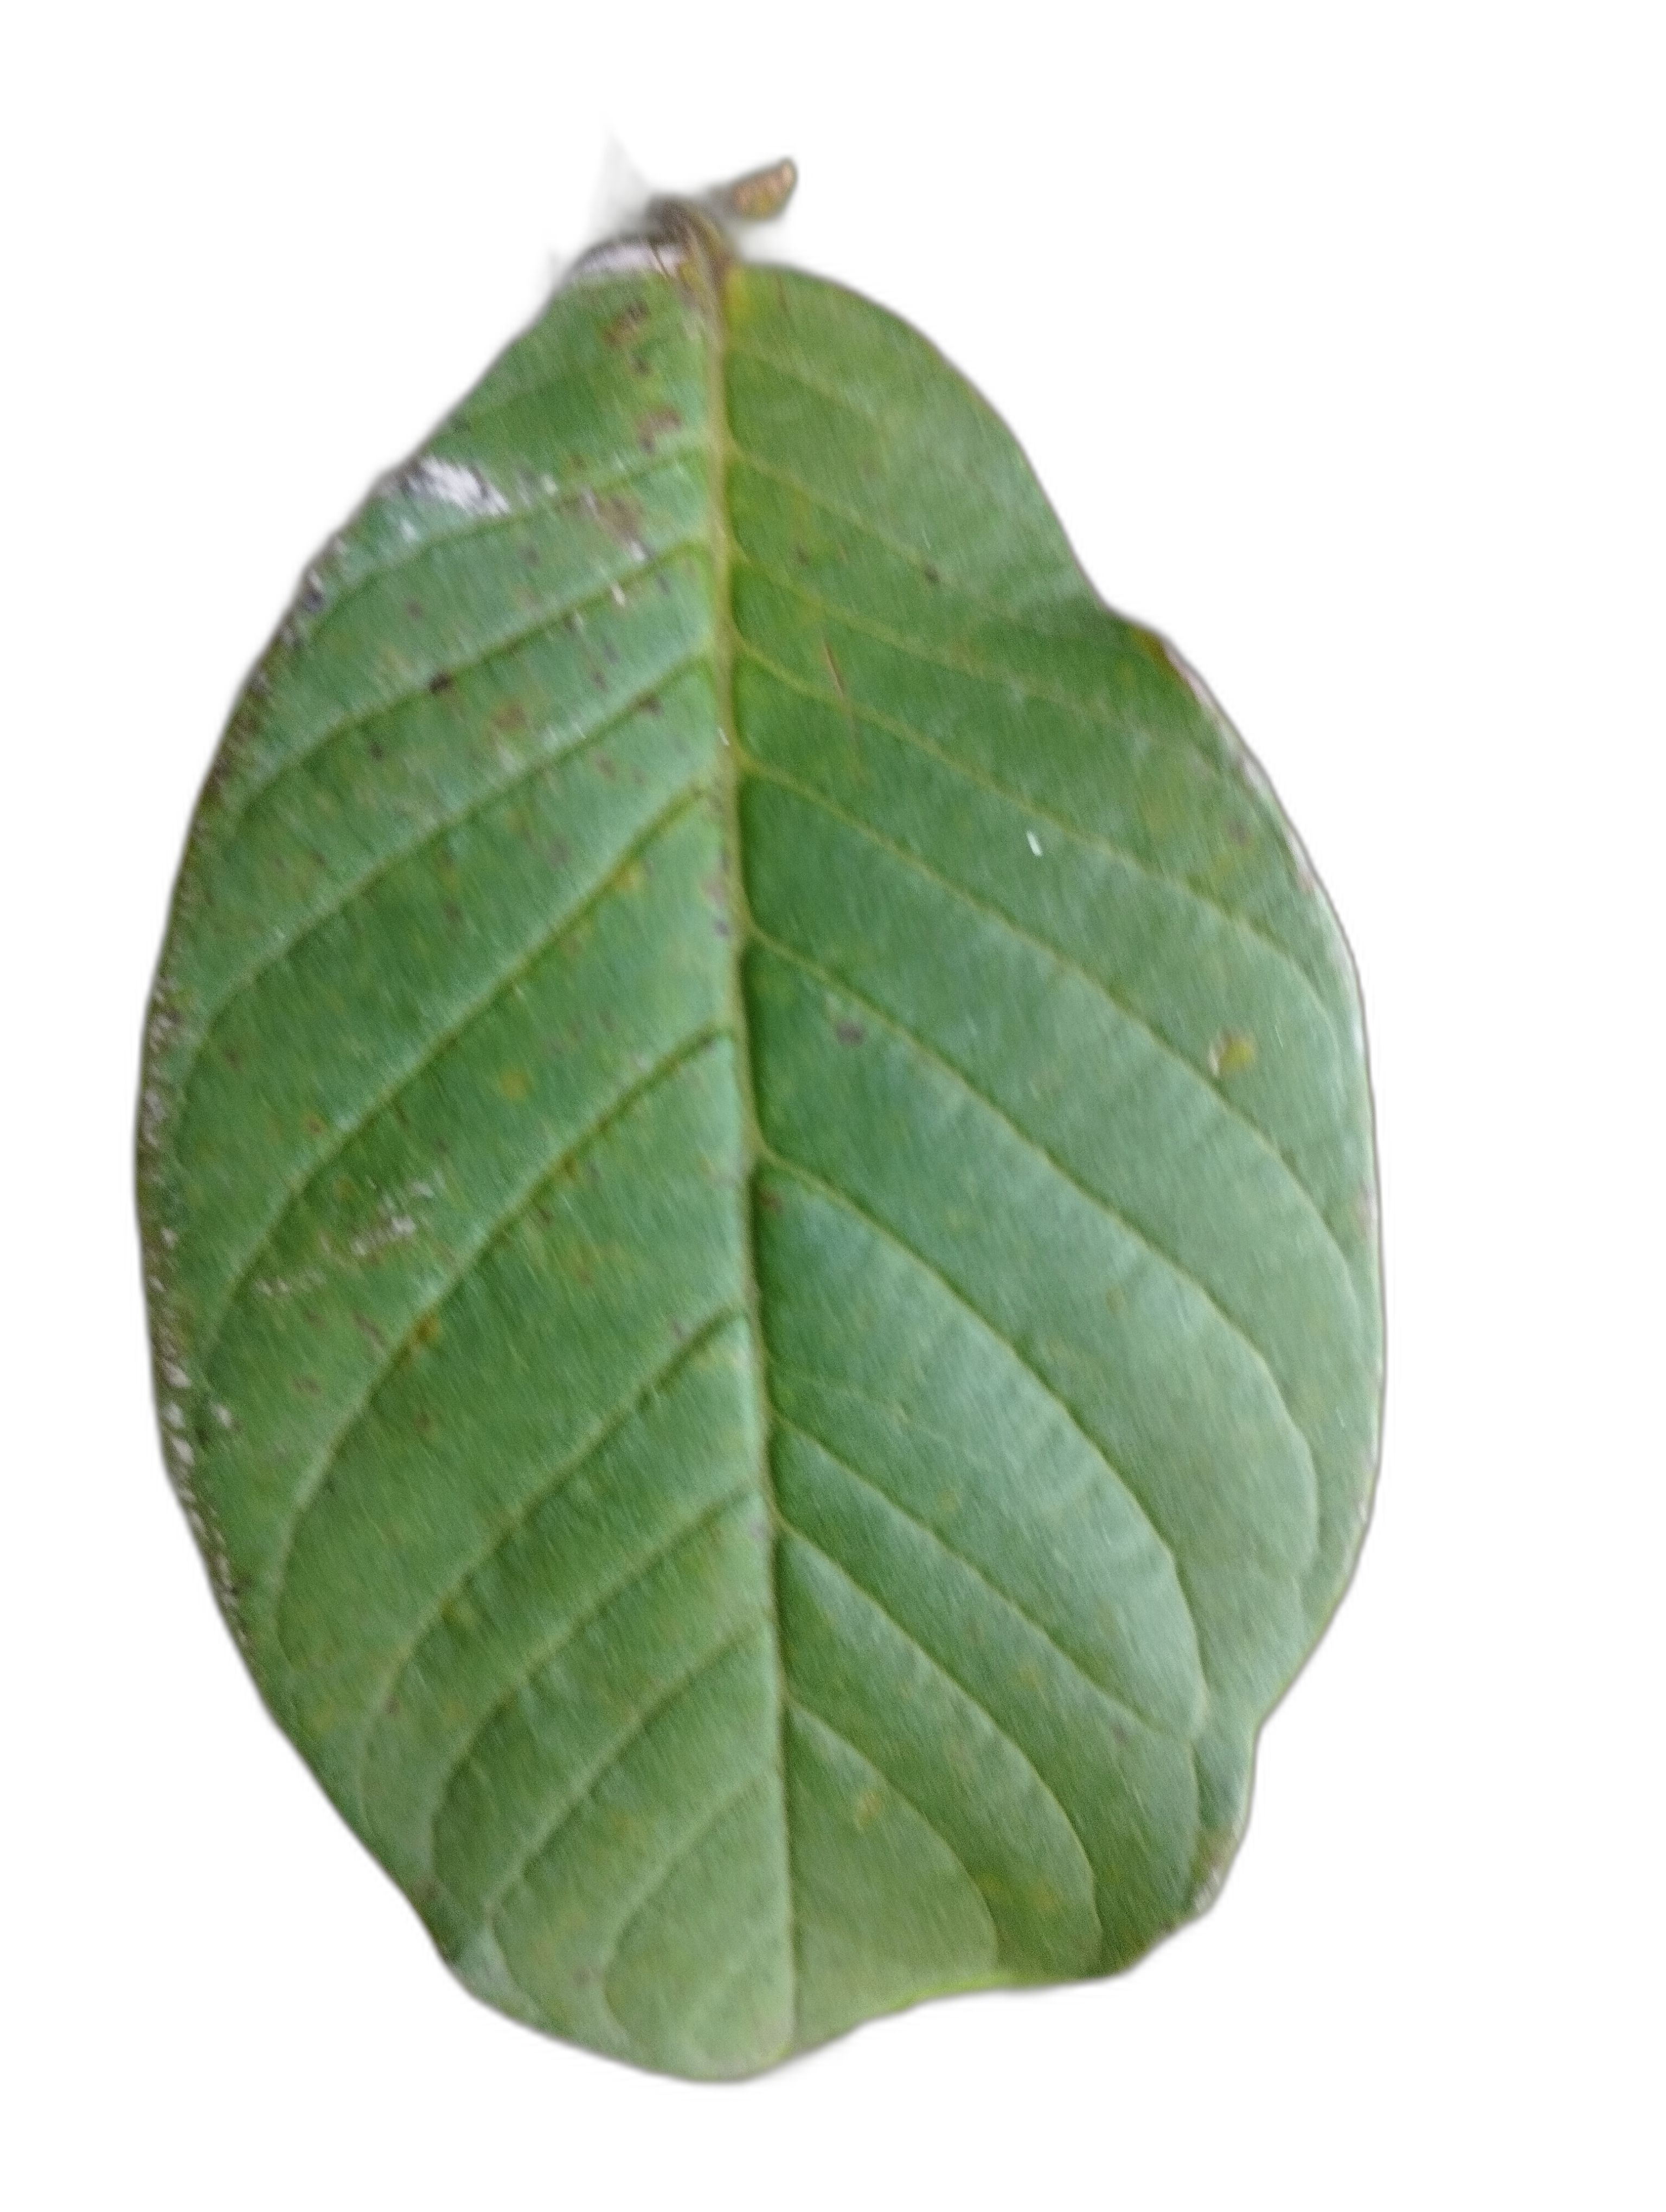
Plant part: leaf
Disease: Healthy